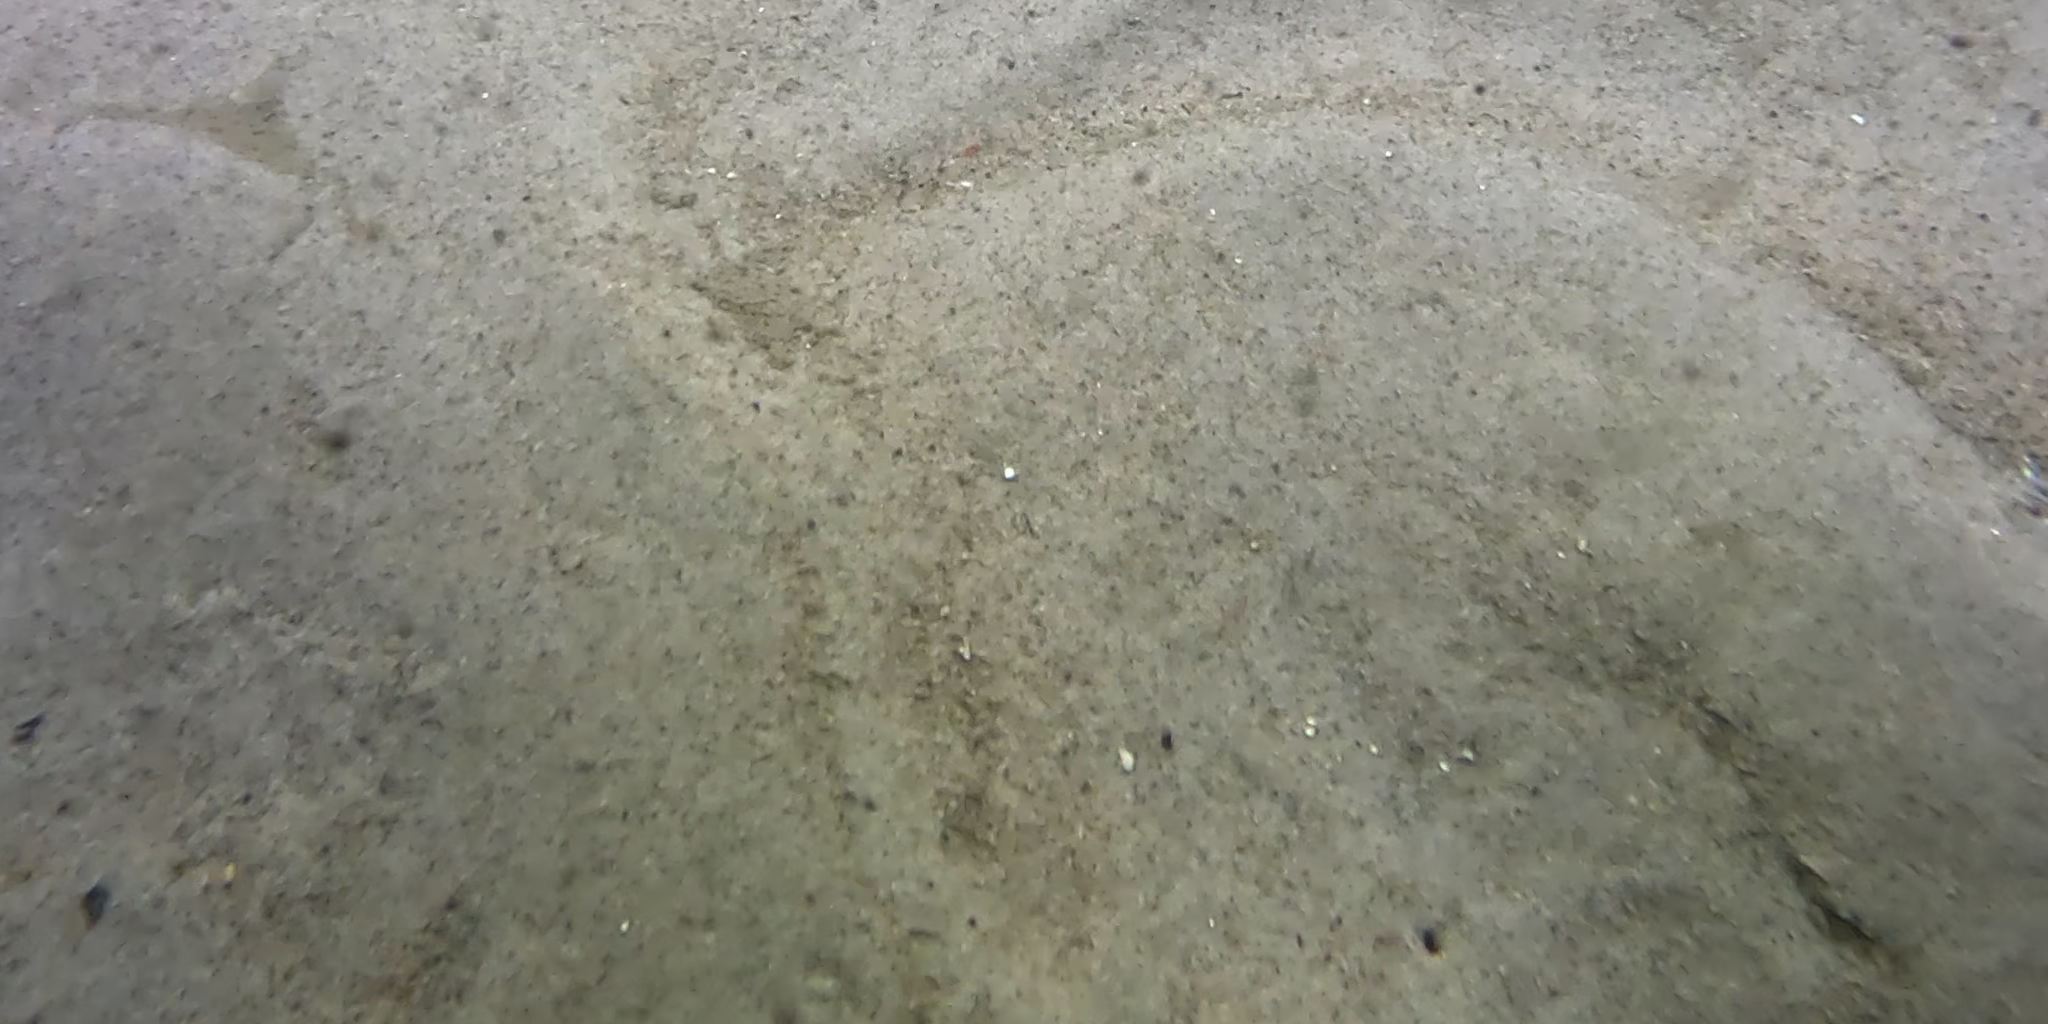
Seabed habitat: sand